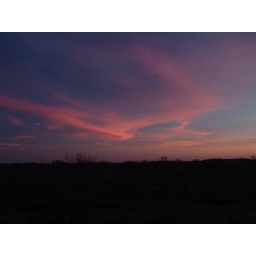
This is looking east from my blind at clouds getting hit by the days last sunrays